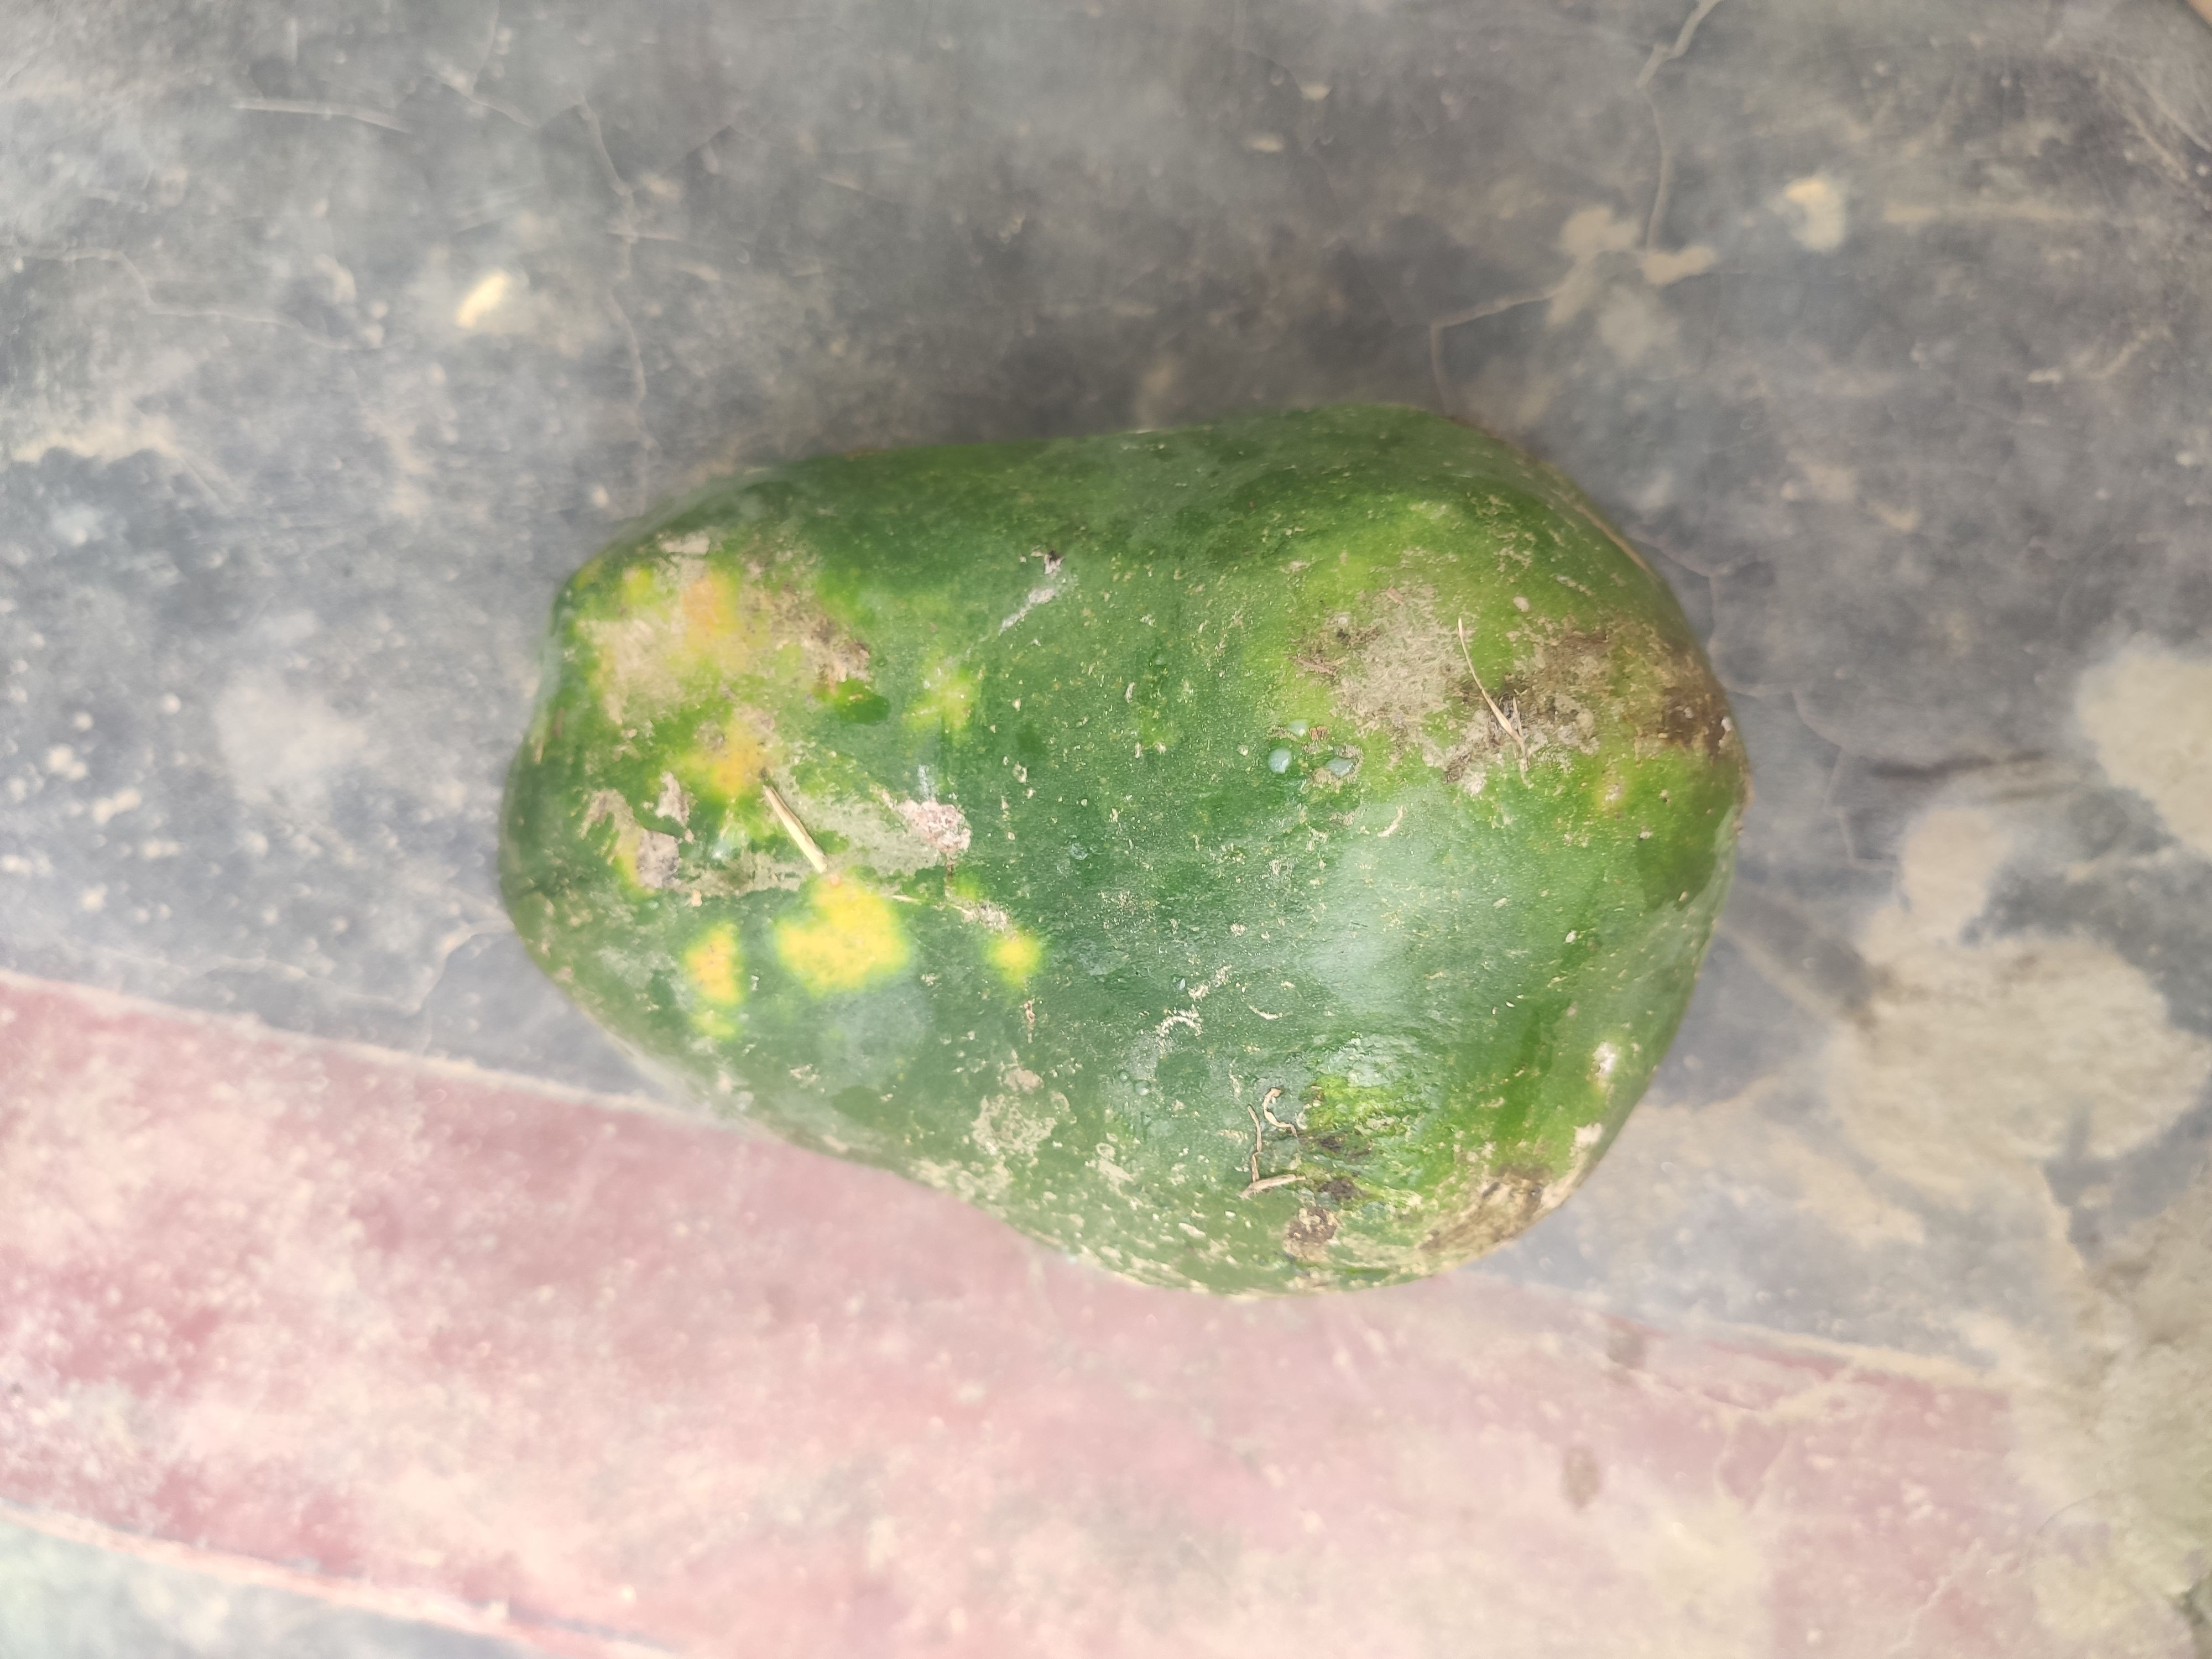
Fruit: papayas
Grade: 2nd-grade